Mehran Khaghani

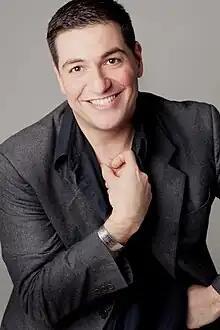

Mehran Khaghani (born May 25, 1976) is a British-American standup comedian, comedic director, and comedy event producer based in the Boston Metro area, of Iranian descent. In 2010, a reader survey in the Boston Phoenix named him Boston's best comedian of the year.